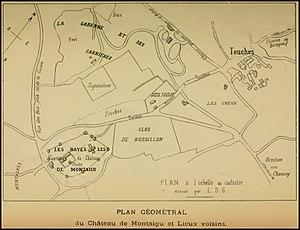
Le château de Montaigu est un ancien château fort, fondé au Xᵉ siècle, vers 950, dont les vestiges se dressent sur la commune de Mercurey dans le département de Saône-et-Loire en région Bourgogne-Franche-Comté. Le château fut le centre de la châtellenie ducale de Montaigu possession des ducs de Bourgogne.